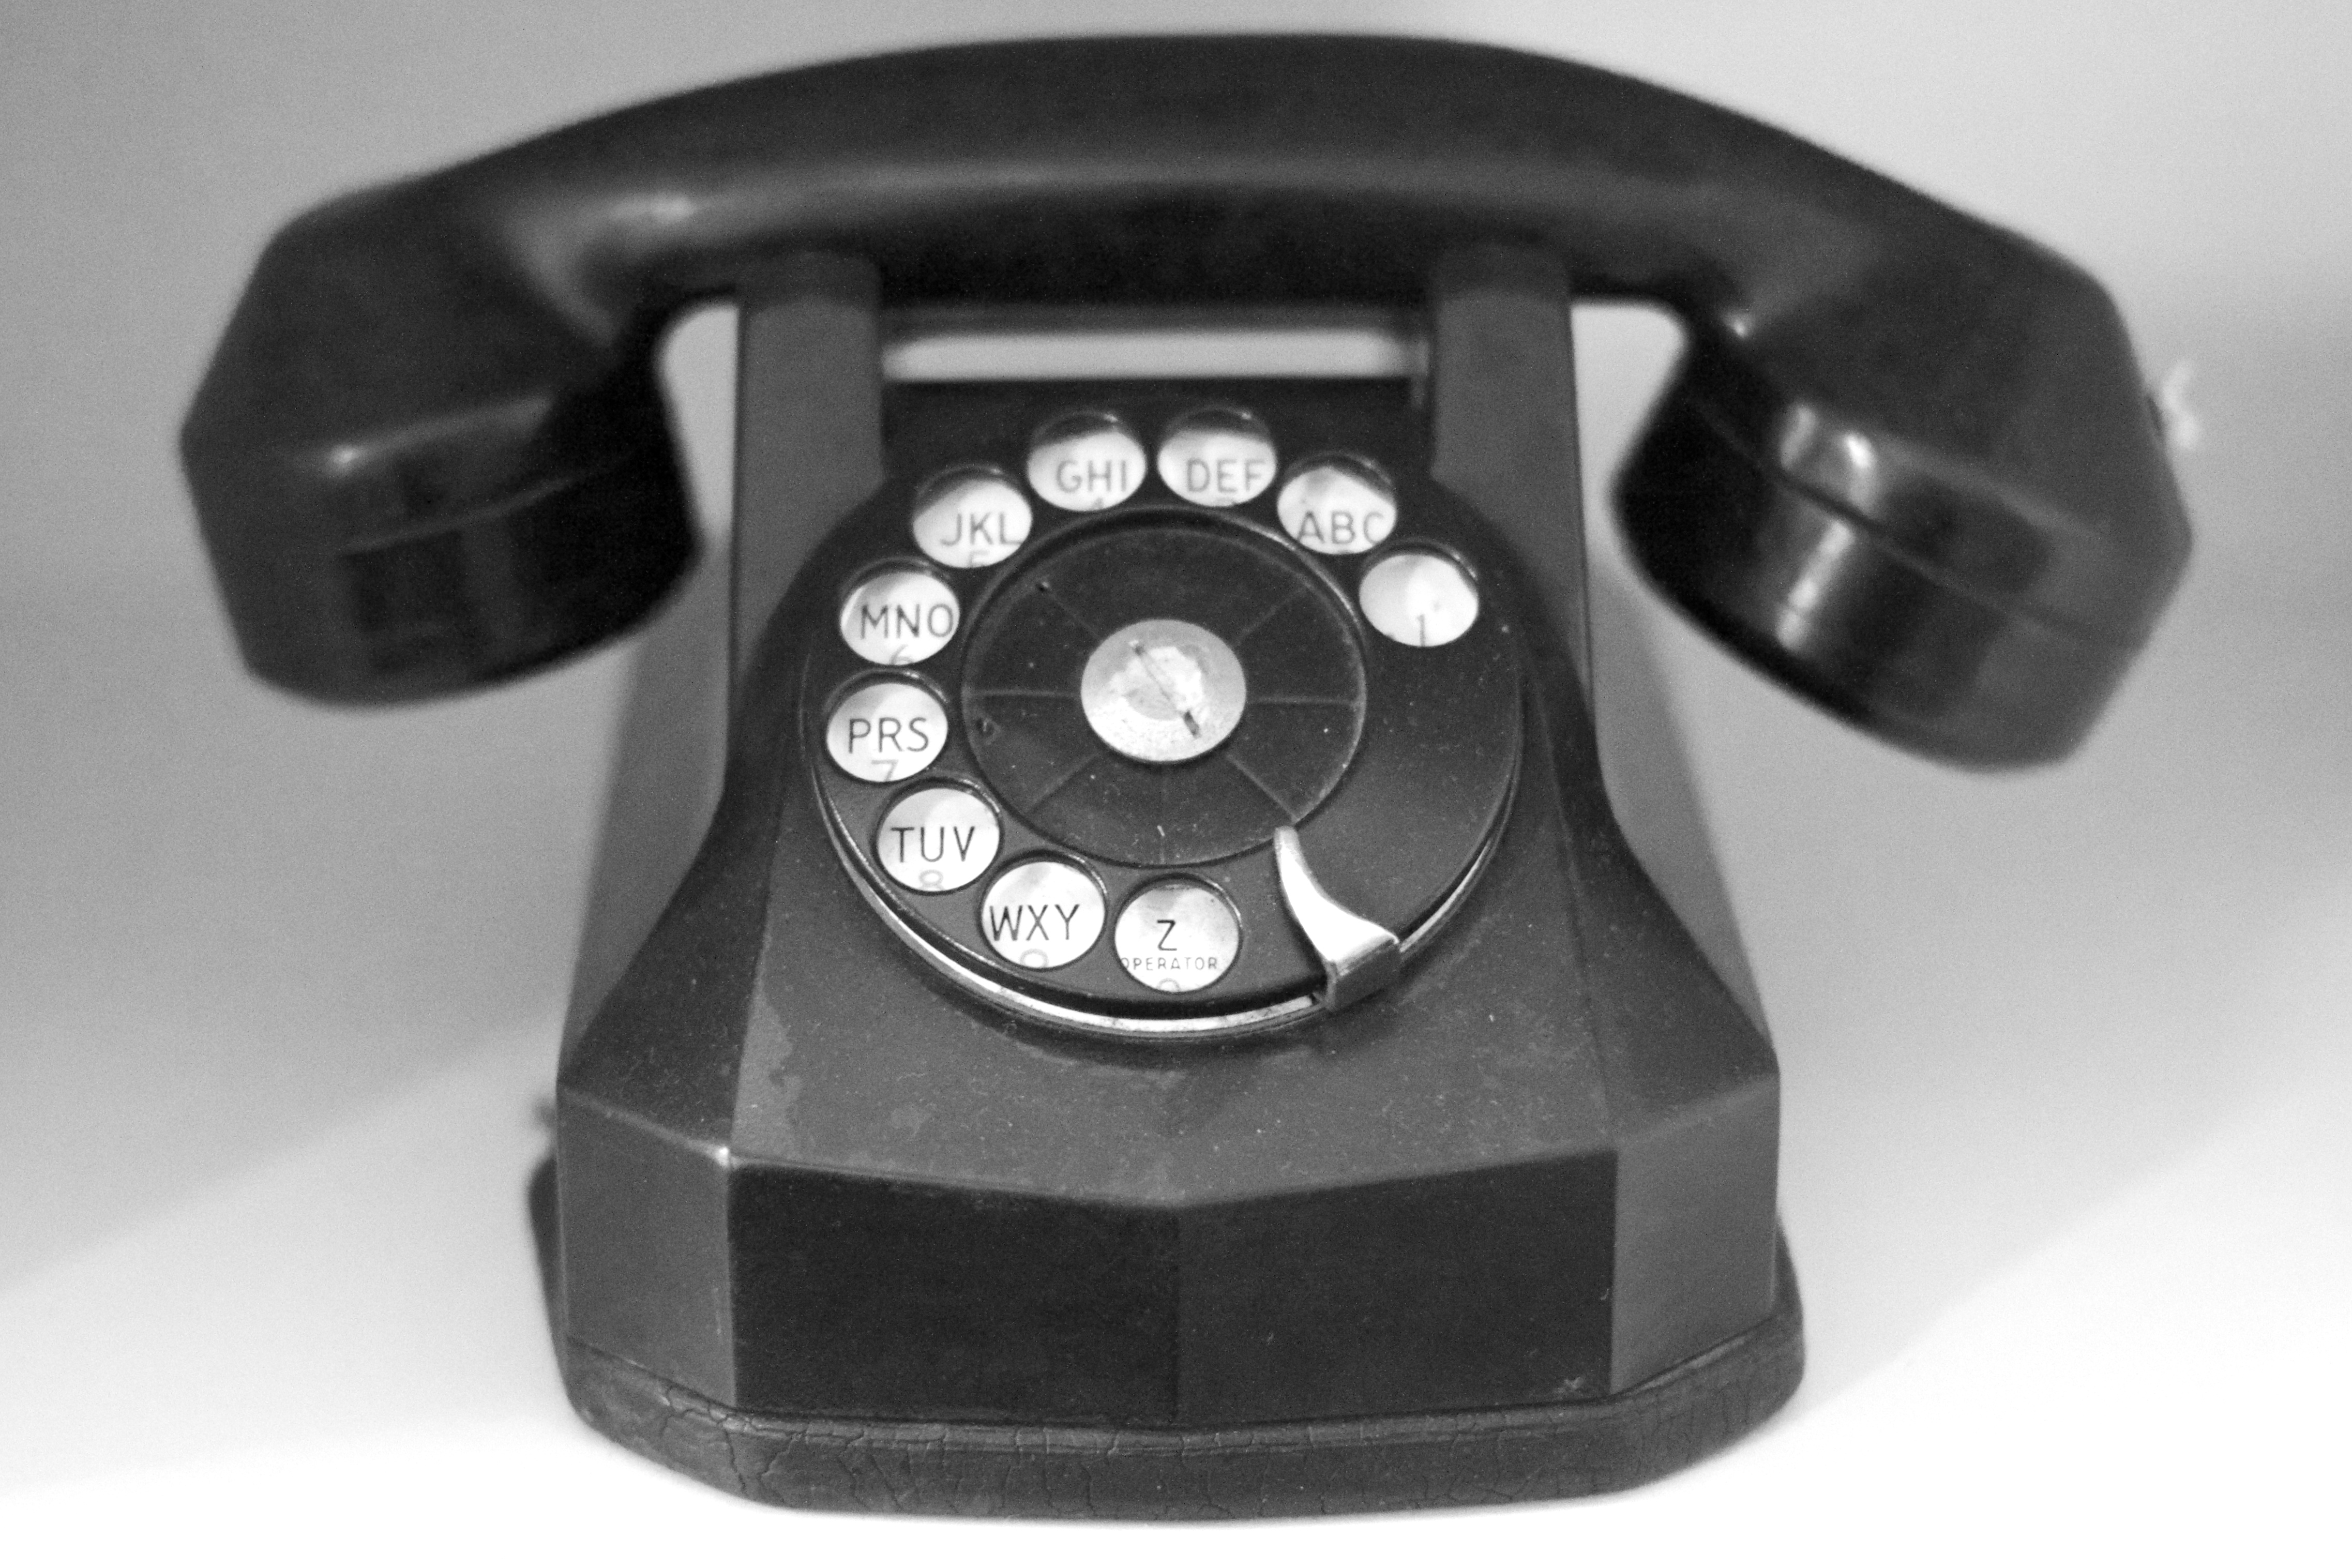
wheel, telephone, steering wheel, product